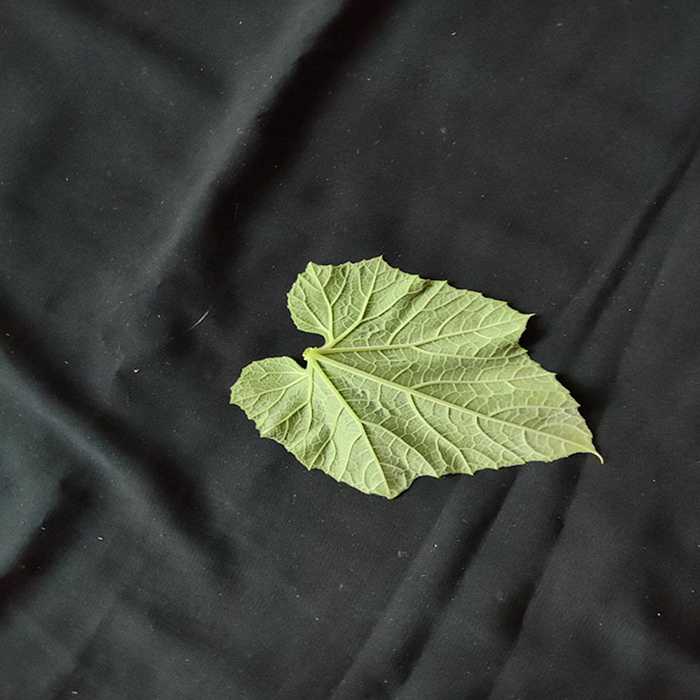
Plant: Bottle gourd
Label: Fresh leaf